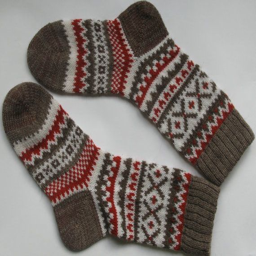
christmas socks - guess what 's inside the sock that the bride and groom will need when they are married .